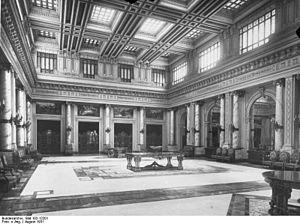
Pietro Avoscani est un architecte italien qui a émigré à Alexandrie en 1837.